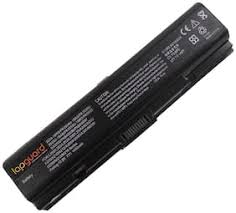
Waste category: battery